Describe the emotion expressed in this image:  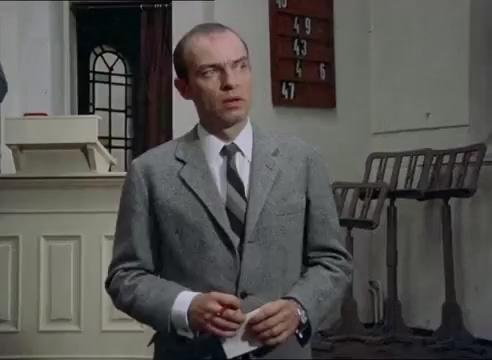
This person displays Fear, valence and arousal with low intensity.